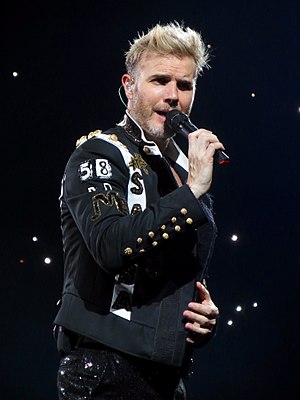
Take That / Medlemmer
Take That er et britisk boyband, dannet i 1989 i Manchester. Den nuværende besætning i gruppen består af Gary Barlow, Mark Owen og Howard Donald. Den originale opsætning bestod også af Robbie Williams indtil 2011 og Jason Orange, indtil 2014.